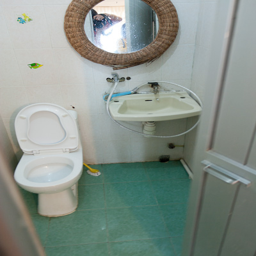
A white toilet sitting next to a restroom sink.
The mirror looks too big for the small bathroom.
a bathroom with a toilet and sink inside of it
A bathroom has a toilet, sink, and mirror in it.
A white toilet and sink in a green tiled bathroom.